Ilya Naishuller

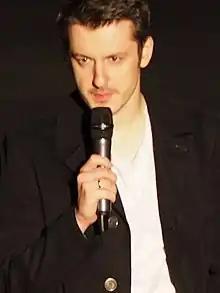
Naishuller at the Toronto International Film Festival in 2015

Ilya Viktorovich Naishuller (born November 19, 1983) is a Russian film director and musician. He is known for directing the action films "Hardcore Henry" (2015) and "Nobody" (2021). He is also the founder of the film production company Versus Pictures and the indie rock band Biting Elbows.